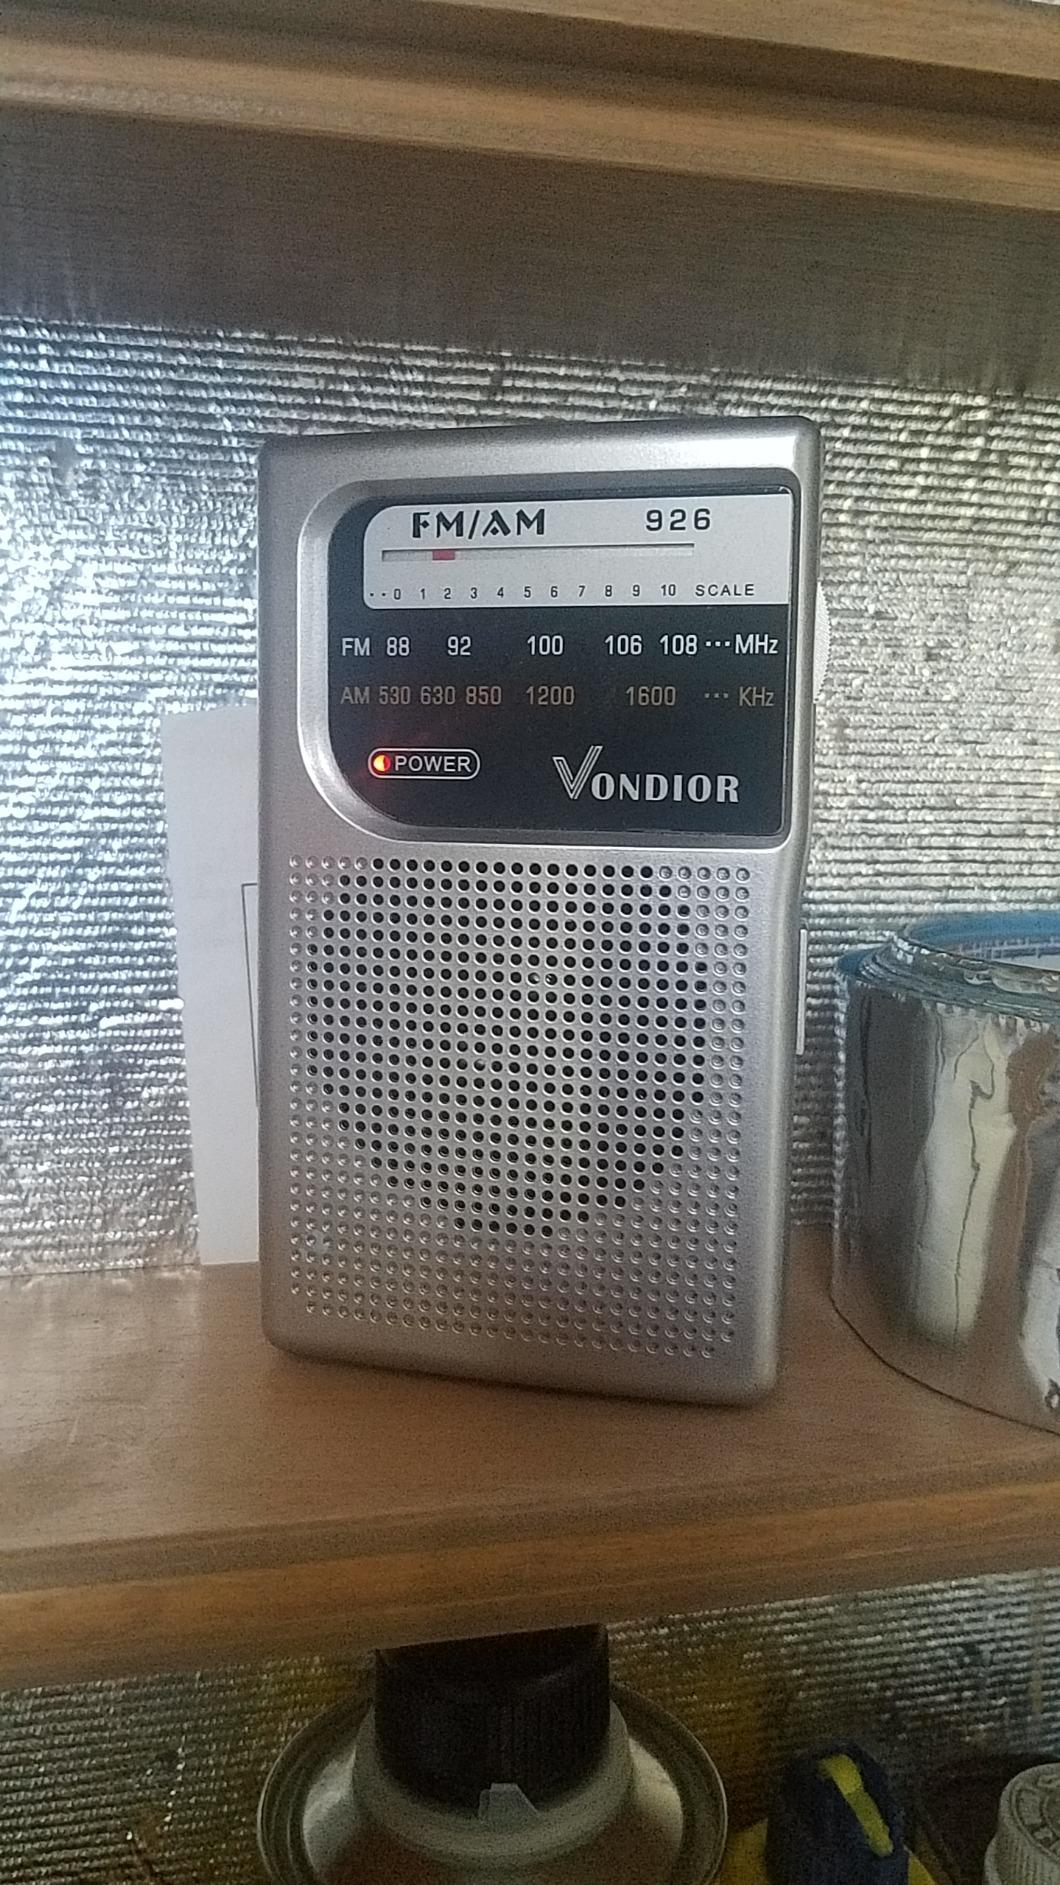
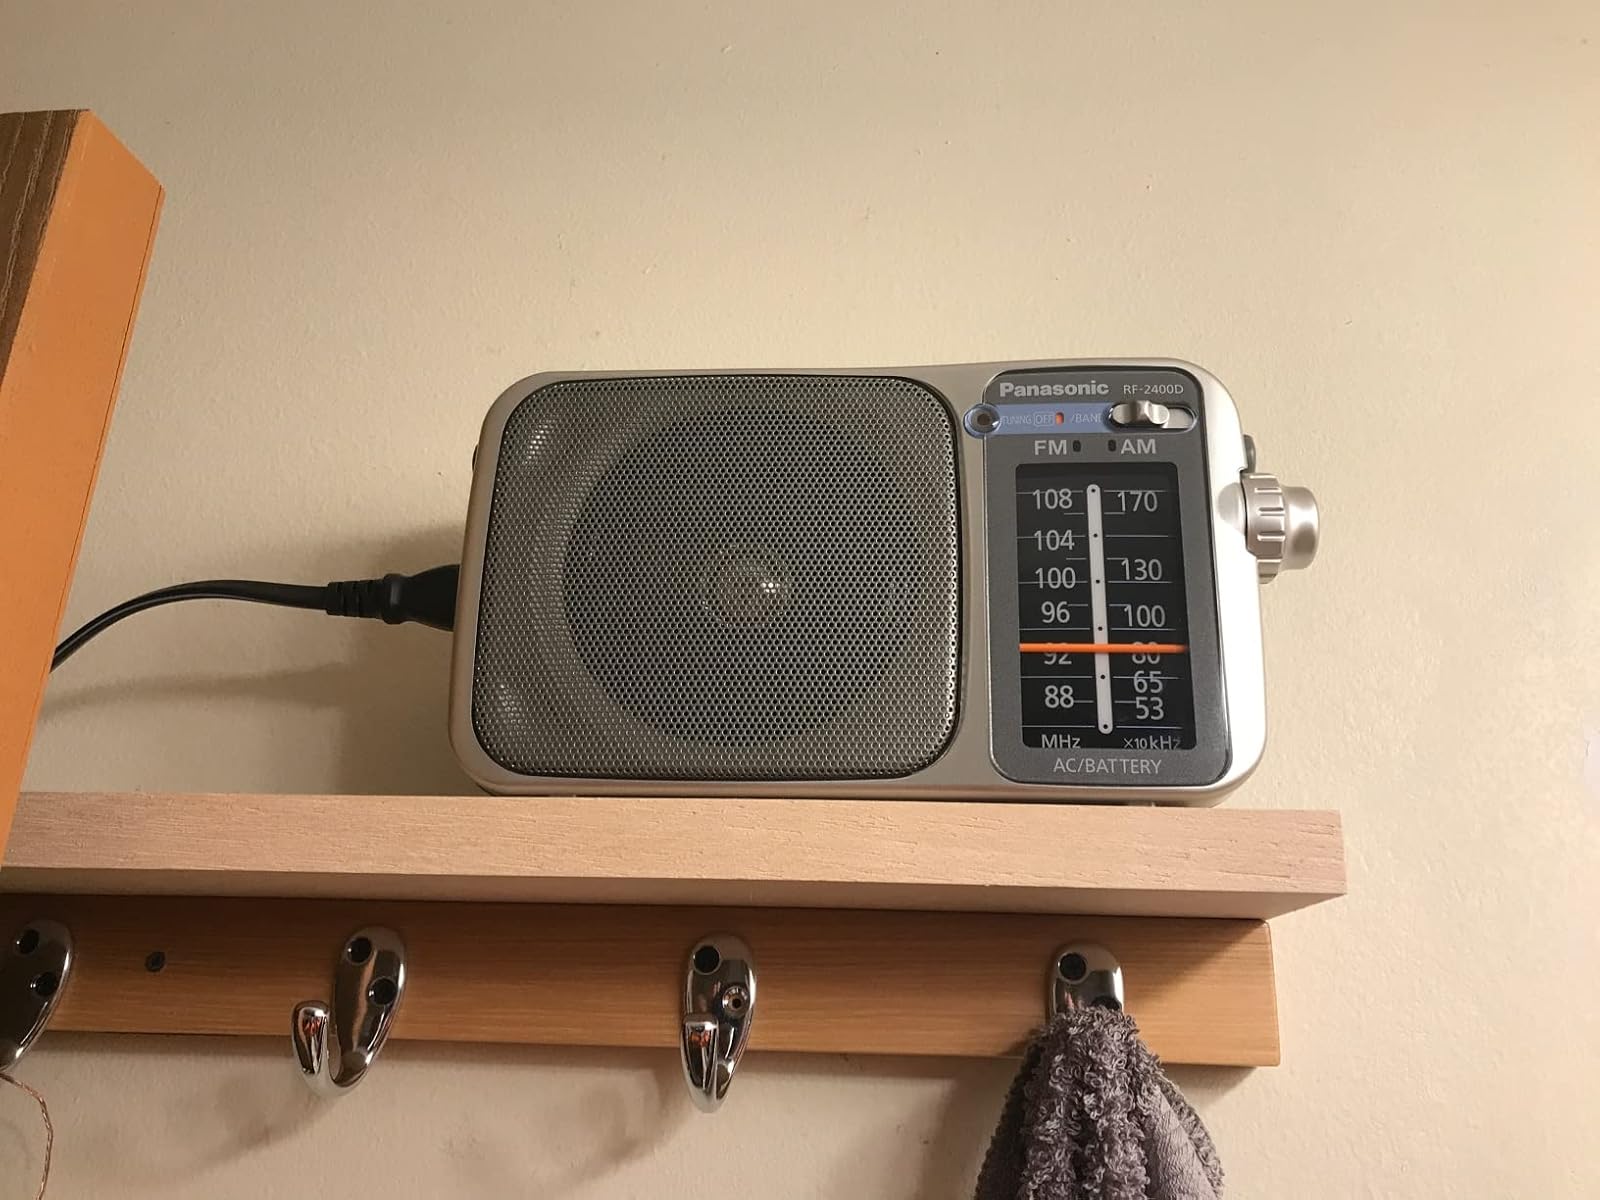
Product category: radio
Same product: no